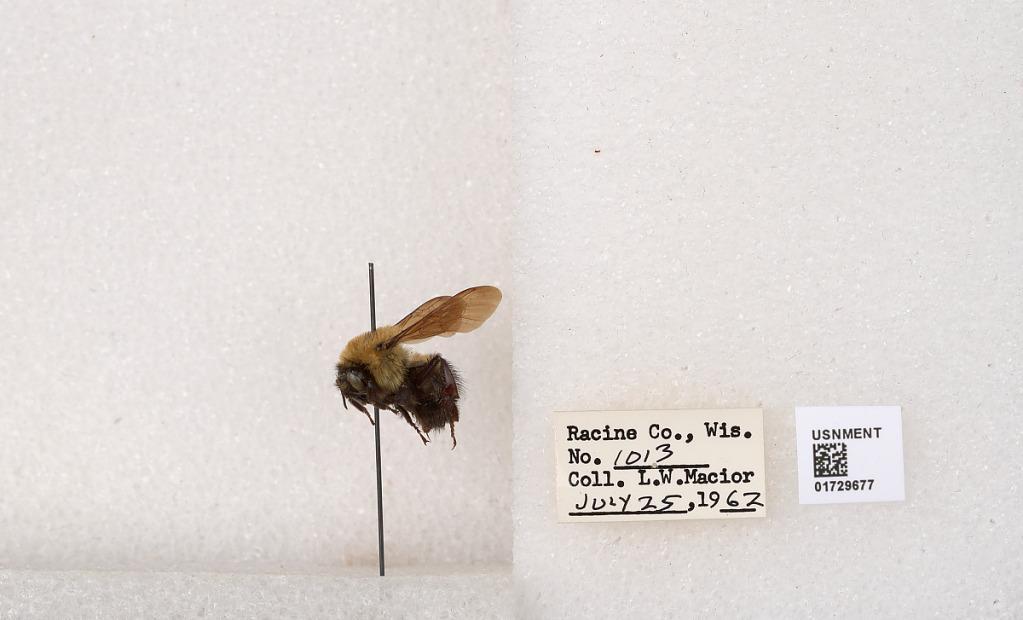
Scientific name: Bombus (Separatobombus) griseocollis (De Geer)
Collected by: L. Macior
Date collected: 1962-7-25
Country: United States
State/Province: Wisconsin
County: Racine
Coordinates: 42.7299, -87.8123